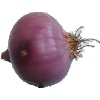
Label: Onion Red Peeled 1